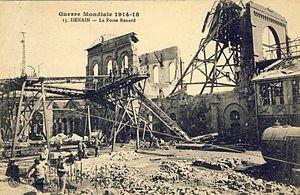
Fosse Renard de la Compagnie des mines d'Anzin, Denain, Nord, Nord-Pas-de-Calais, France.
L'histoire du bassin minier du Nord-Pas-de-Calais retrace en détail tous les faits historiques de l'exploitation de ce bassin minier, exploité intensivement pour la houille présente dans son sous-sol de la fin du XVIIᵉ siècle jusqu'à la fin du XXᵉ siècle.